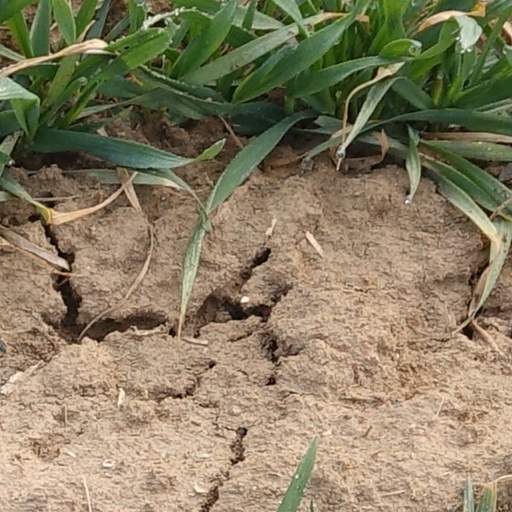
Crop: wheat